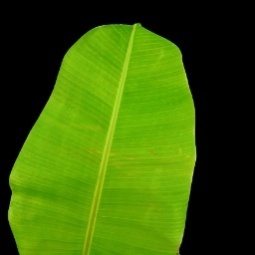
Label: Healthy